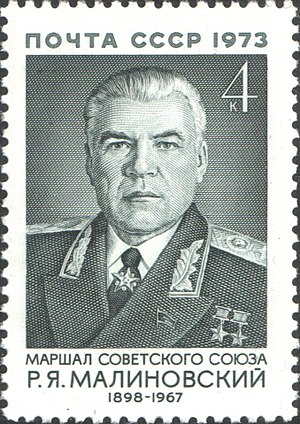
Rodion Jakovlevitj Malinovskij
Rodion Jakovlevitj Malinovskij
Rodion Jakovlevitj Malinovskij var en sovjetisk marskal, arméchef og forsvarsminister. Han udmærkede sig ved slaget om Stalingrad 1942-1943 og ved de sovjetiske offensiver i Øst- og Centraleuropa fra 1944 til 1945. Forsvarsminister fra 1957 til 1967.